2023 Egyptian Super Cup

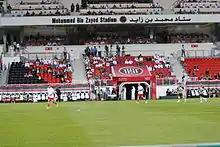
Mohammed Bin Zayed stadium hosted the match

The 2023 Egyptian Super Cup was the 20th Egyptian Super Cup, an annual football match between the winners of the previous season's Egyptian Premier League and Egypt Cup. The match is usually contested by the winners of the